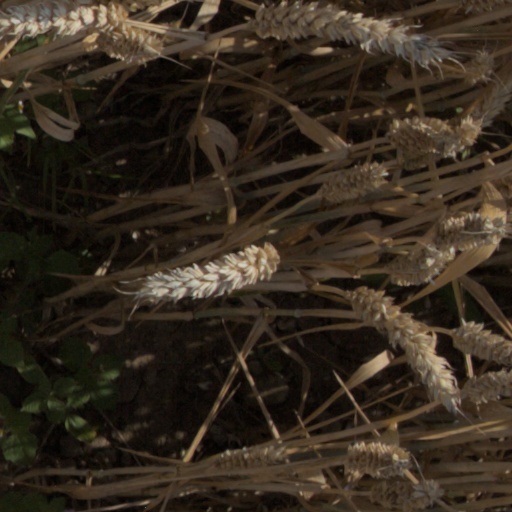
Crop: wheat